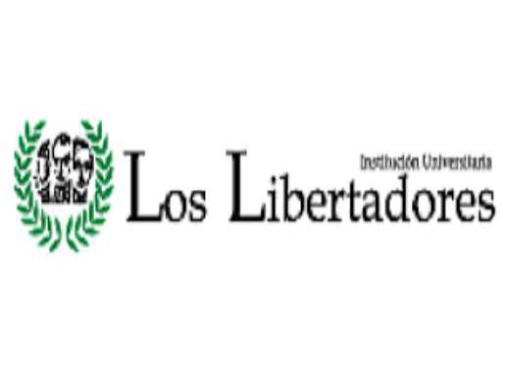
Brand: los libertadores
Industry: Others